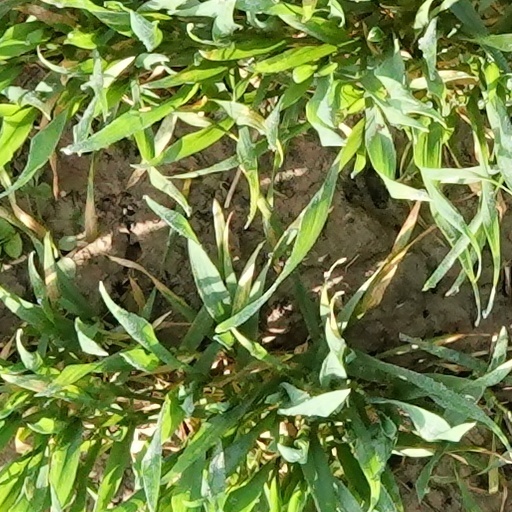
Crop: wheat